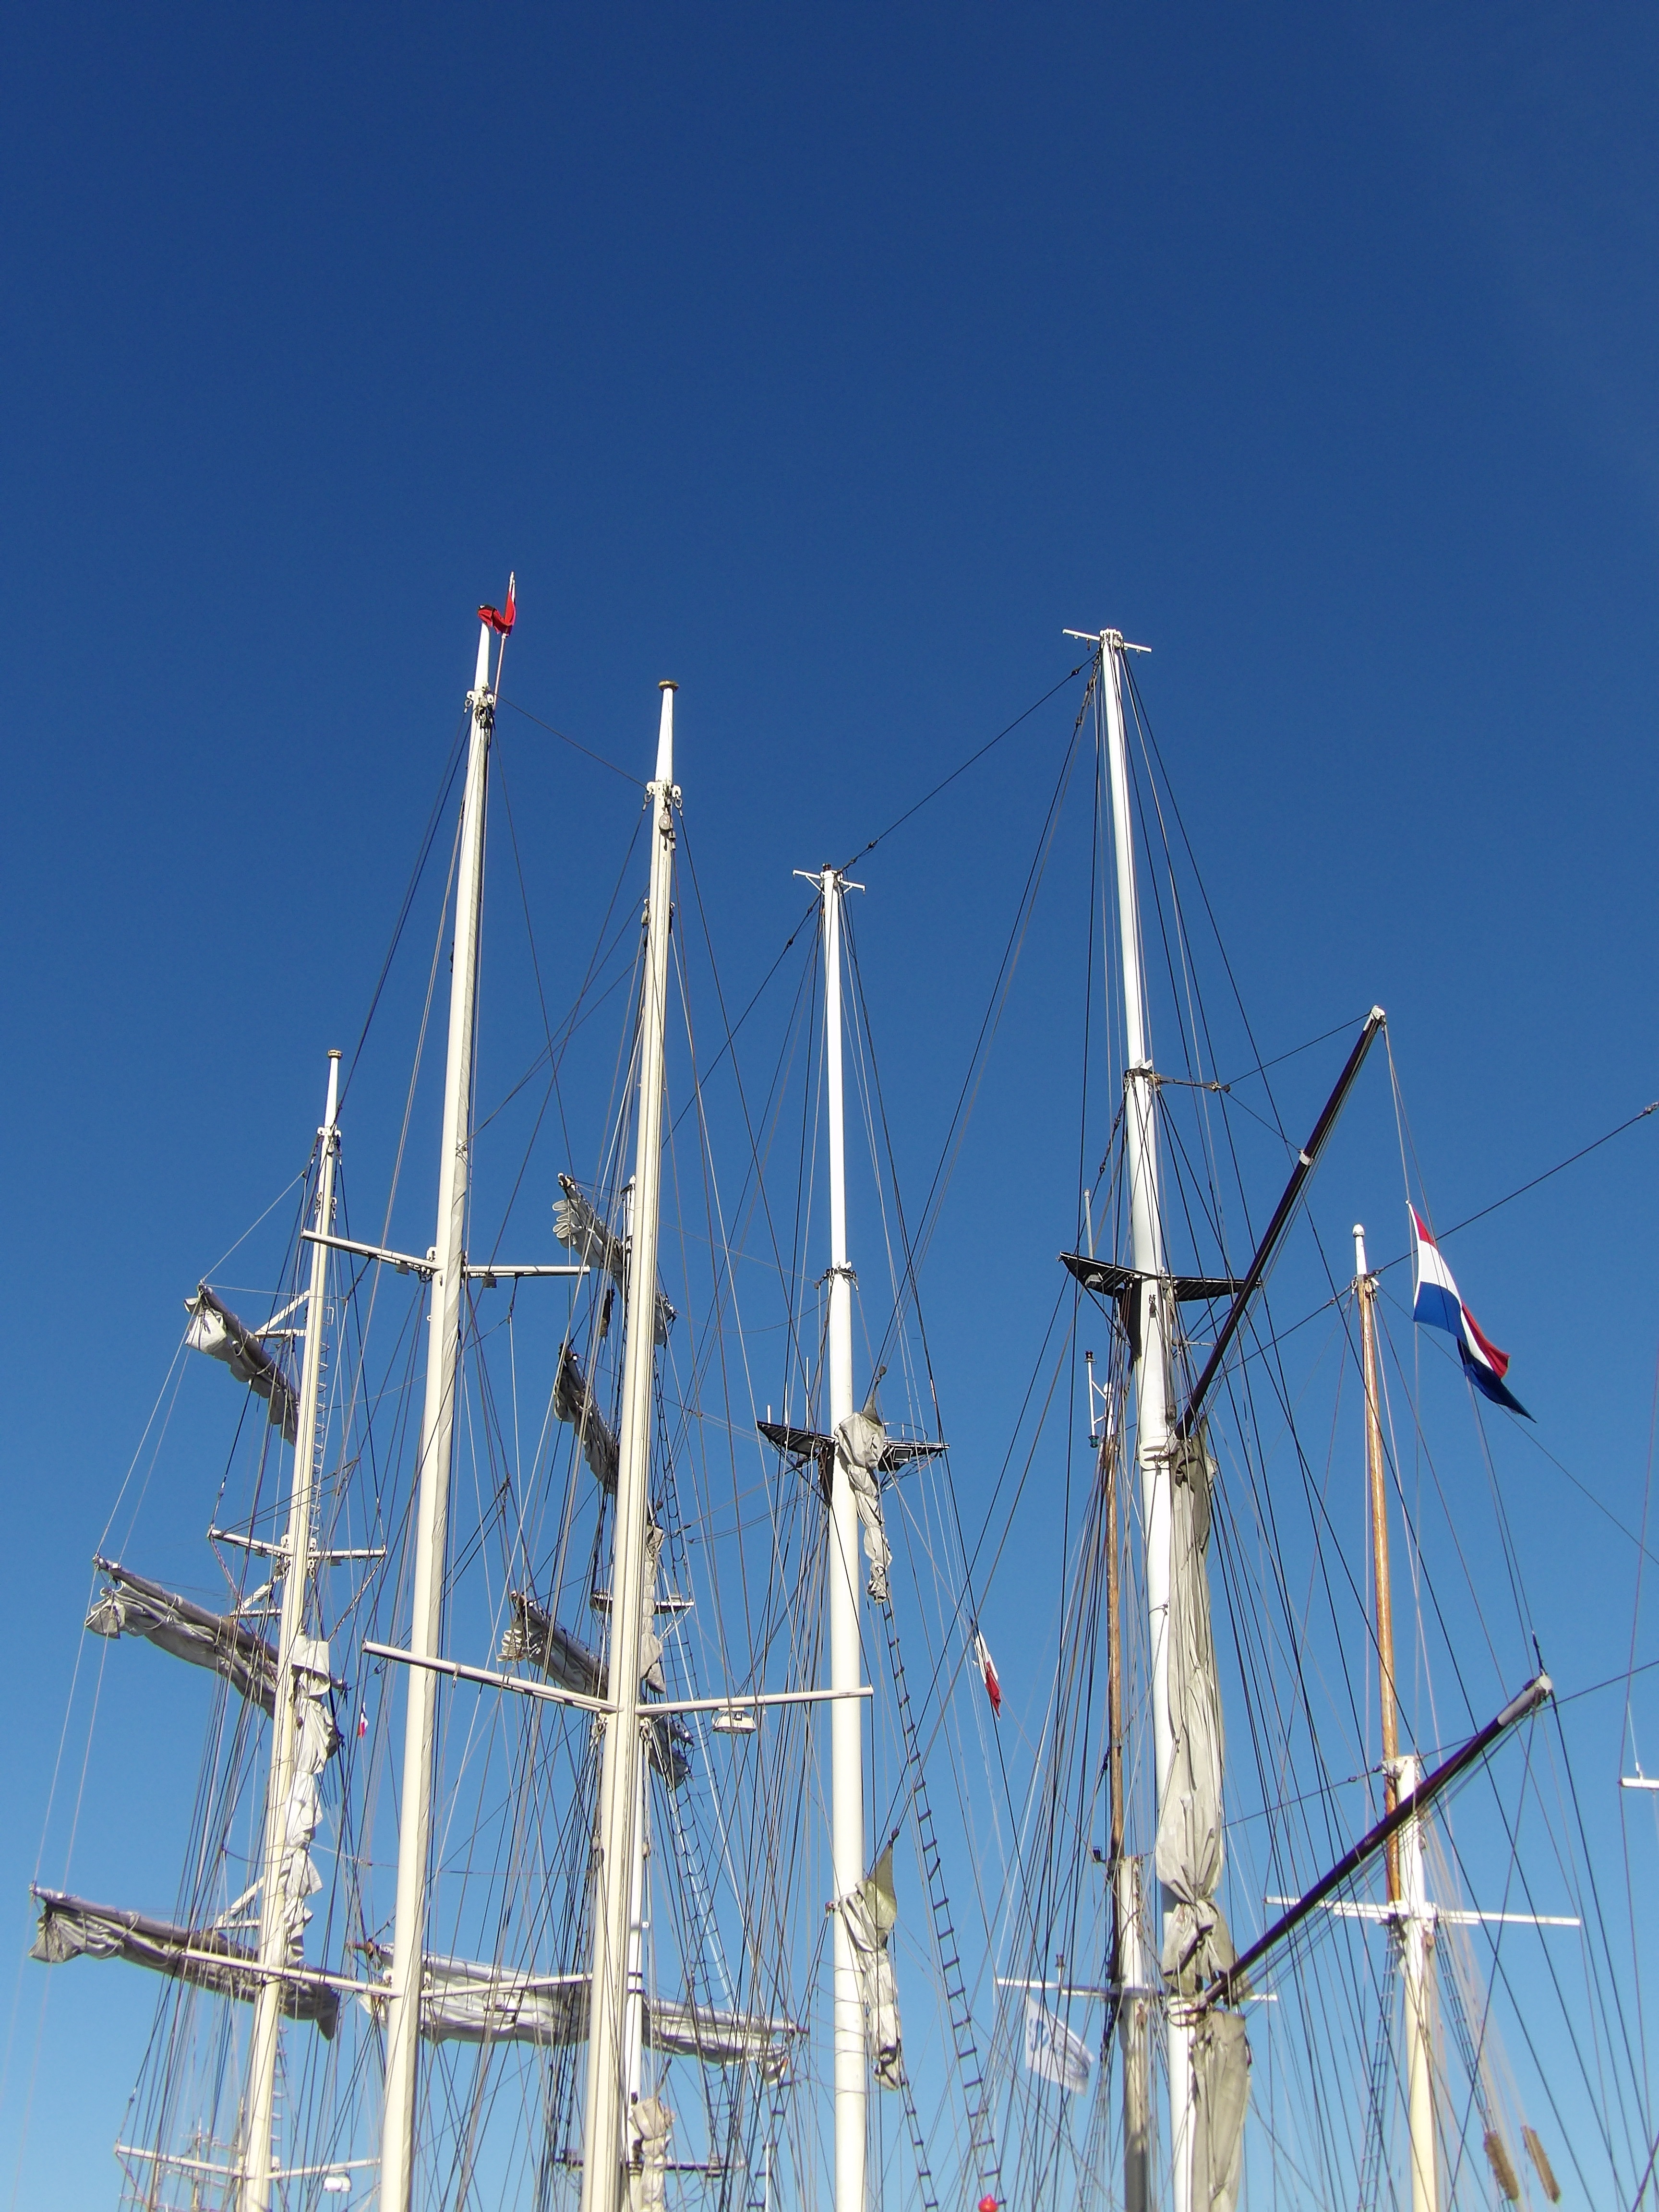
boat, wind, ship, vehicle, mast, sailboat, blue sky, sail, navigation, traditions, watercraft, windjammer, sailing ship, tall ship, mats, boat mast, three masted